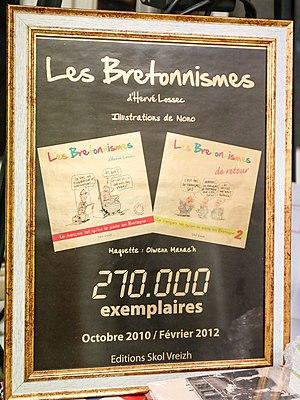
Cadre pour la vente de 270 000 exemplaires des 2 tomes ""Les Bretonnismes"" d'Hervé Lossec aux éditions Skol Vreizh (Morlaix)."
Hervé Lossec, né le 13 octobre 1947 à Lesneven en Bretagne, dans le pays de Léon finistérien, est un écrivain qui a publié une trentaine d'ouvrages sur la culture bretonne, et en particulier sur la langue bretonne.